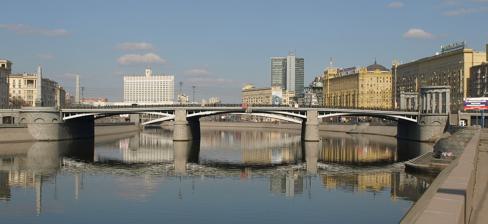
Building: Borodinsky Bridge
Country: Russia
Year built: 1912
Borodinsky bridge, view north, Smolensky Metro Bridge and White House of Russia behind it. Borodinsky Bridge ( Russian : Бороди́нский мост ) is a steel plate girder bridge that spans Moskva River , connecting Dorogomilovo District and Kievsky Rail Terminal with the centre of Moscow , Russia (two kilometers due west from the Kremlin ). The bridge was built in 1911–1912 as deck arch bridge by N.I. Oskolkov, M.I. Schekotov ( structural engineering ) and Roman Klein (architectural design). In 2001, the bridge was reconstructed, replacing arches and deck with a plate girder structure. Dorogomilovo Live Bridge (1788, demolished) Site of Borodinsky Bridge was Moscow's westward river crossing since Middle Ages. The first documented live (pontoon) wooden bridge was built here in 1788. During the 1812 war with France the bridge was in the way of retreating Russians and Napoleon 's troops invading Moscow. Borodinsky Bridge (1868, demolished 1911) The city decided to build a permanent bridge on this site in 1865, authorizing 300,000 rouble total expenditure. The first bidding contest brought no winner, the job was later awarded to Amand Struwe . His draft was approved by Alexander II , who christened the bridge Borodinsky to commemorate the Battle of Borodino . Construction started May 2, 1867 and commissioned March 15, 1868. Typical for Struwe, it was a steel truss box, with three 43 meter long spans. Trusses were built by Kolomna Works (owned by Struwe family) and ferried by river. Borodinsky Bridge (1912, existing) Roman portico on the western side of the bridge Obelisks on the eastern side with names of war heroes Imperial coat of arms Present-day arches are a mere decoration First Borodinsky Bridge had too low capacity to handle traffic to Kievsky Rail Terminal . In 1909 the city ran a public contest for the new bridge. Oskolkov, Schekotov and Klein won the contest and began construction in 1911. The bridge, as built in 1912, was 250 meters long, with three spans of 40.9 - 45.5 - 40.9 meters. Each span consisted of 12 arches (spacing between arched 2.1 meters). Concrete deck had an 18.5 meter wide roadway and two pedestrian walkways, each 3.5 meters wide. Reconstruction of 1952 Borodinskiy Bridge at night In 1952, it was rebuilt by Yury Werner. The pillars, arches and deck were extended, widening the bridge to 42.6 meters total width. New arches above embankments (26.0 meter main spans) separated bridge and embankment traffic. Total length reached 352 meters (including western ramp of 106 meters). Tram tracks were removed in 1979. Reconstruction of 2001 In 1999, the city decided to rebuild the ageing bridge again. Examination of structure dictated complete replacement of arches and deck. At the same time, pillars appeared to be too weak to carry replacement steel arches or a concrete girder box. The only remaining option, a steel plate girder set with an orthotropic deck , was light enough and was completed in 2001. The bridge retained original stone obelisks and porticos dedicated to the war of 1812. As in the case of Novospassky Bridge , rebuilt Borodinsky Bridge was dressed up with fake skirts to look like an arched bridge. These skirts are larger than Novospassky' s and actually look like arches. See also Wikimedia Commons has media related to Borodinskiy Bridge . List of bridges in Moscow References